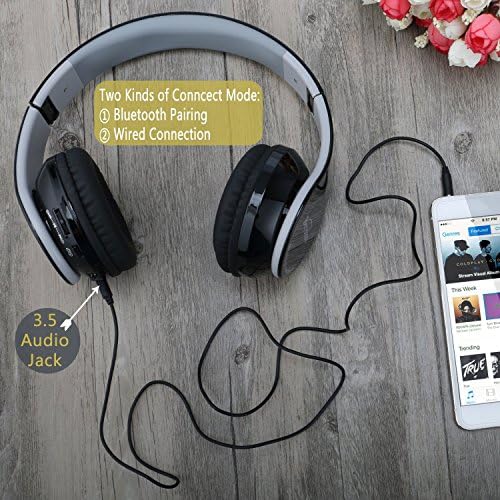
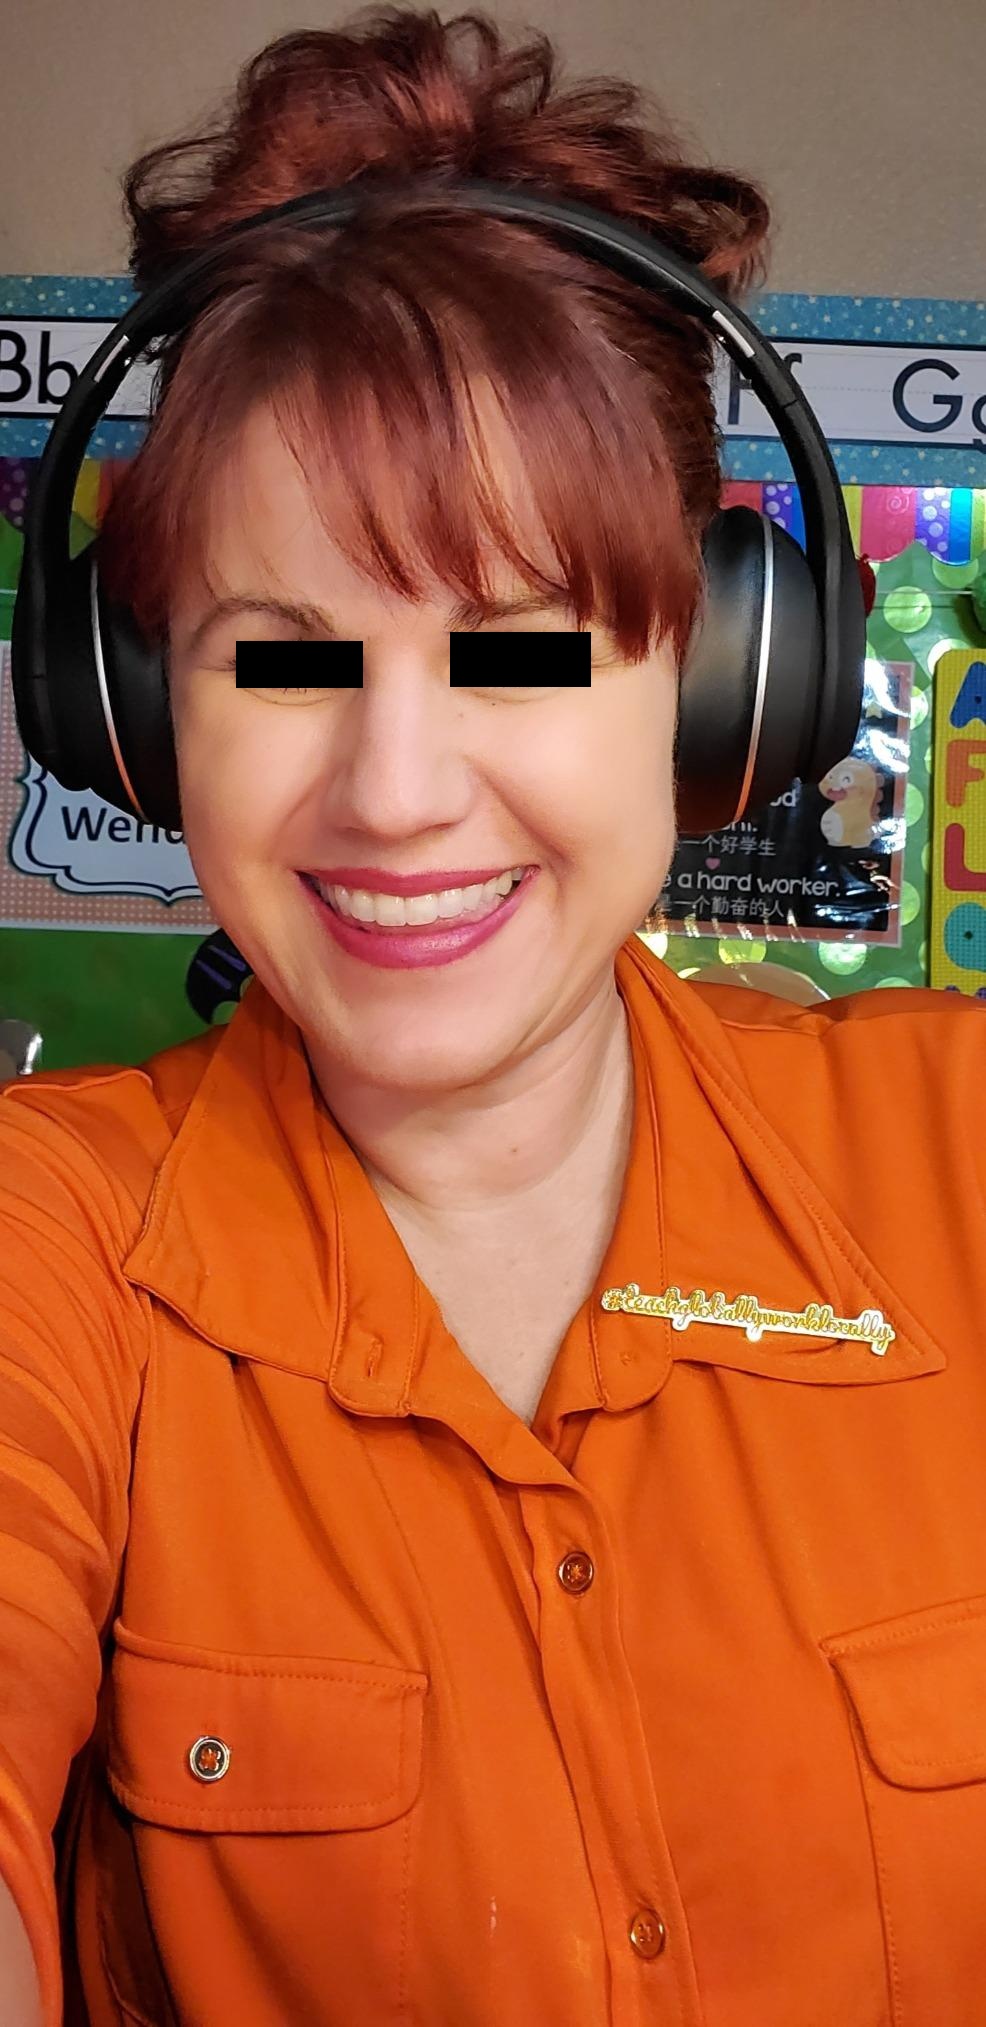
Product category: headphones
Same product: no